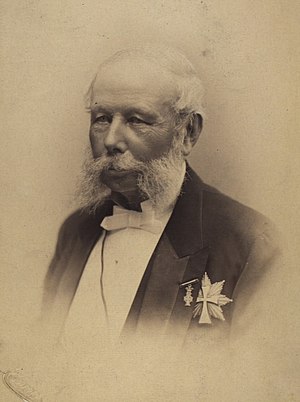
Otto Rosenørn-Lehn
Otto Ditlev lensbaron Rosenørn-Lehn var en dansk politiker og udenrigsminister.